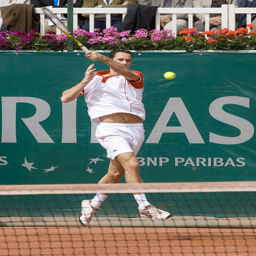
A man swinging at the ball in a game of tennis.
A man in a white tennis outfit hits a tennis ball.
A man in white shirt and shorts playing a game of tennis.
A man standing on a tennis court hitting a tennis ball.
A man hitting a tennis ball with a racket.